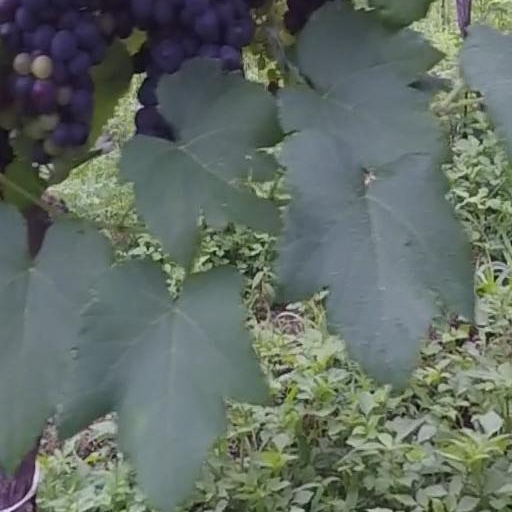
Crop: grape